Describe the emotion expressed in this image:  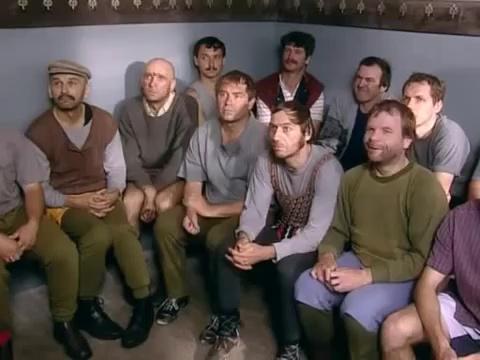
This person displays Fear, valence and arousal with low intensity.